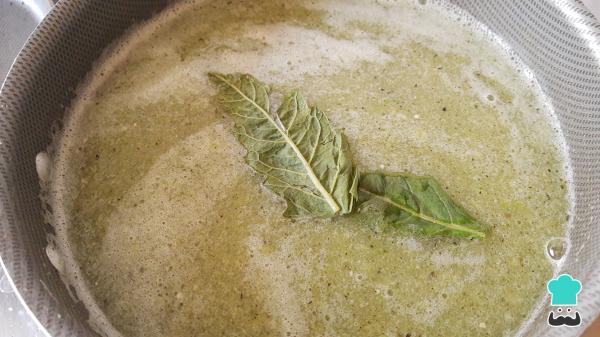
Cuando comience a hervir, agrega 2 hojas de epazote fresco y deja cocinar a fuego medio bajo por unos 10 minutos aproximadamente. Cuando haya pasado el tiempo, reserva.Truco: si observas la salsa muy espesa, agrega más agua.